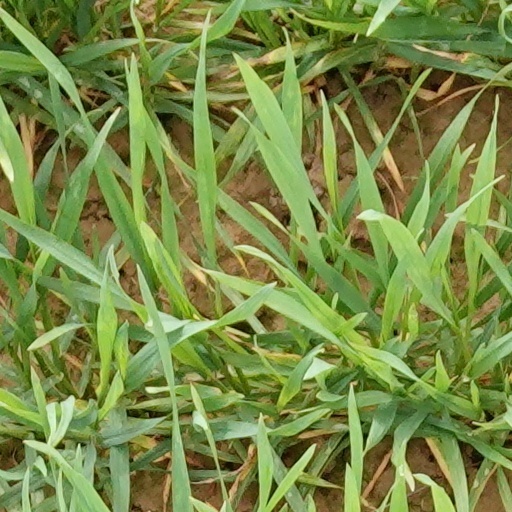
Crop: wheat